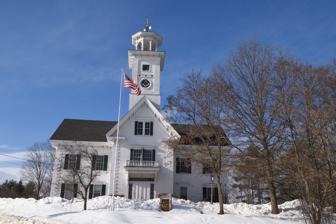
Building: New England Masonic Charitable Institute
Country: United States of America
Year built: 1858
United States historic place New England Masonic Charitable Institute U.S. National Register of Historic Places NH State Register of Historic Places Show map of New Hampshire Show map of the United States Location 30 Town House Rd., Effingham, New Hampshire Coordinates 43°44′22″N 71°00′42″W / 43.73956°N 71.01153°W / 43.73956; -71.01153 Built 1858 Architectural style Italianate NRHP reference No. 100004415 Significant dates Added to NRHP September 19, 2019 Designated NHSRHP April 29, 2002 The New England Masonic Charitable Institute is a historic building on Town House Road in Effingham, New Hampshire . It was listed on the National Register of Historic Places in 2019, and the New Hampshire State Register of Historic Places in 2002. It was founded by the Charter Oak Lodge No. 58 of Free and Accepted Masons. Although some Masonic buildings in other states provided space for schools on their first floors, this is the only school in the United States known to have been run by the Masons. It is a two-and-a-half story building, built in Italianate style.  The Lodge's temple space within the building have trompe-l'œil murals painted by Boston painter Philip A. Butler . The murals depict classic sculptures, architectural details and Masonic symbols, including the All-Seeing Eye.  The murals were water-damaged in the late 1980s but have since been restored. The building now houses the public library for the town of Effingham. See also National Register of Historic Places listings in Carroll County, New Hampshire References